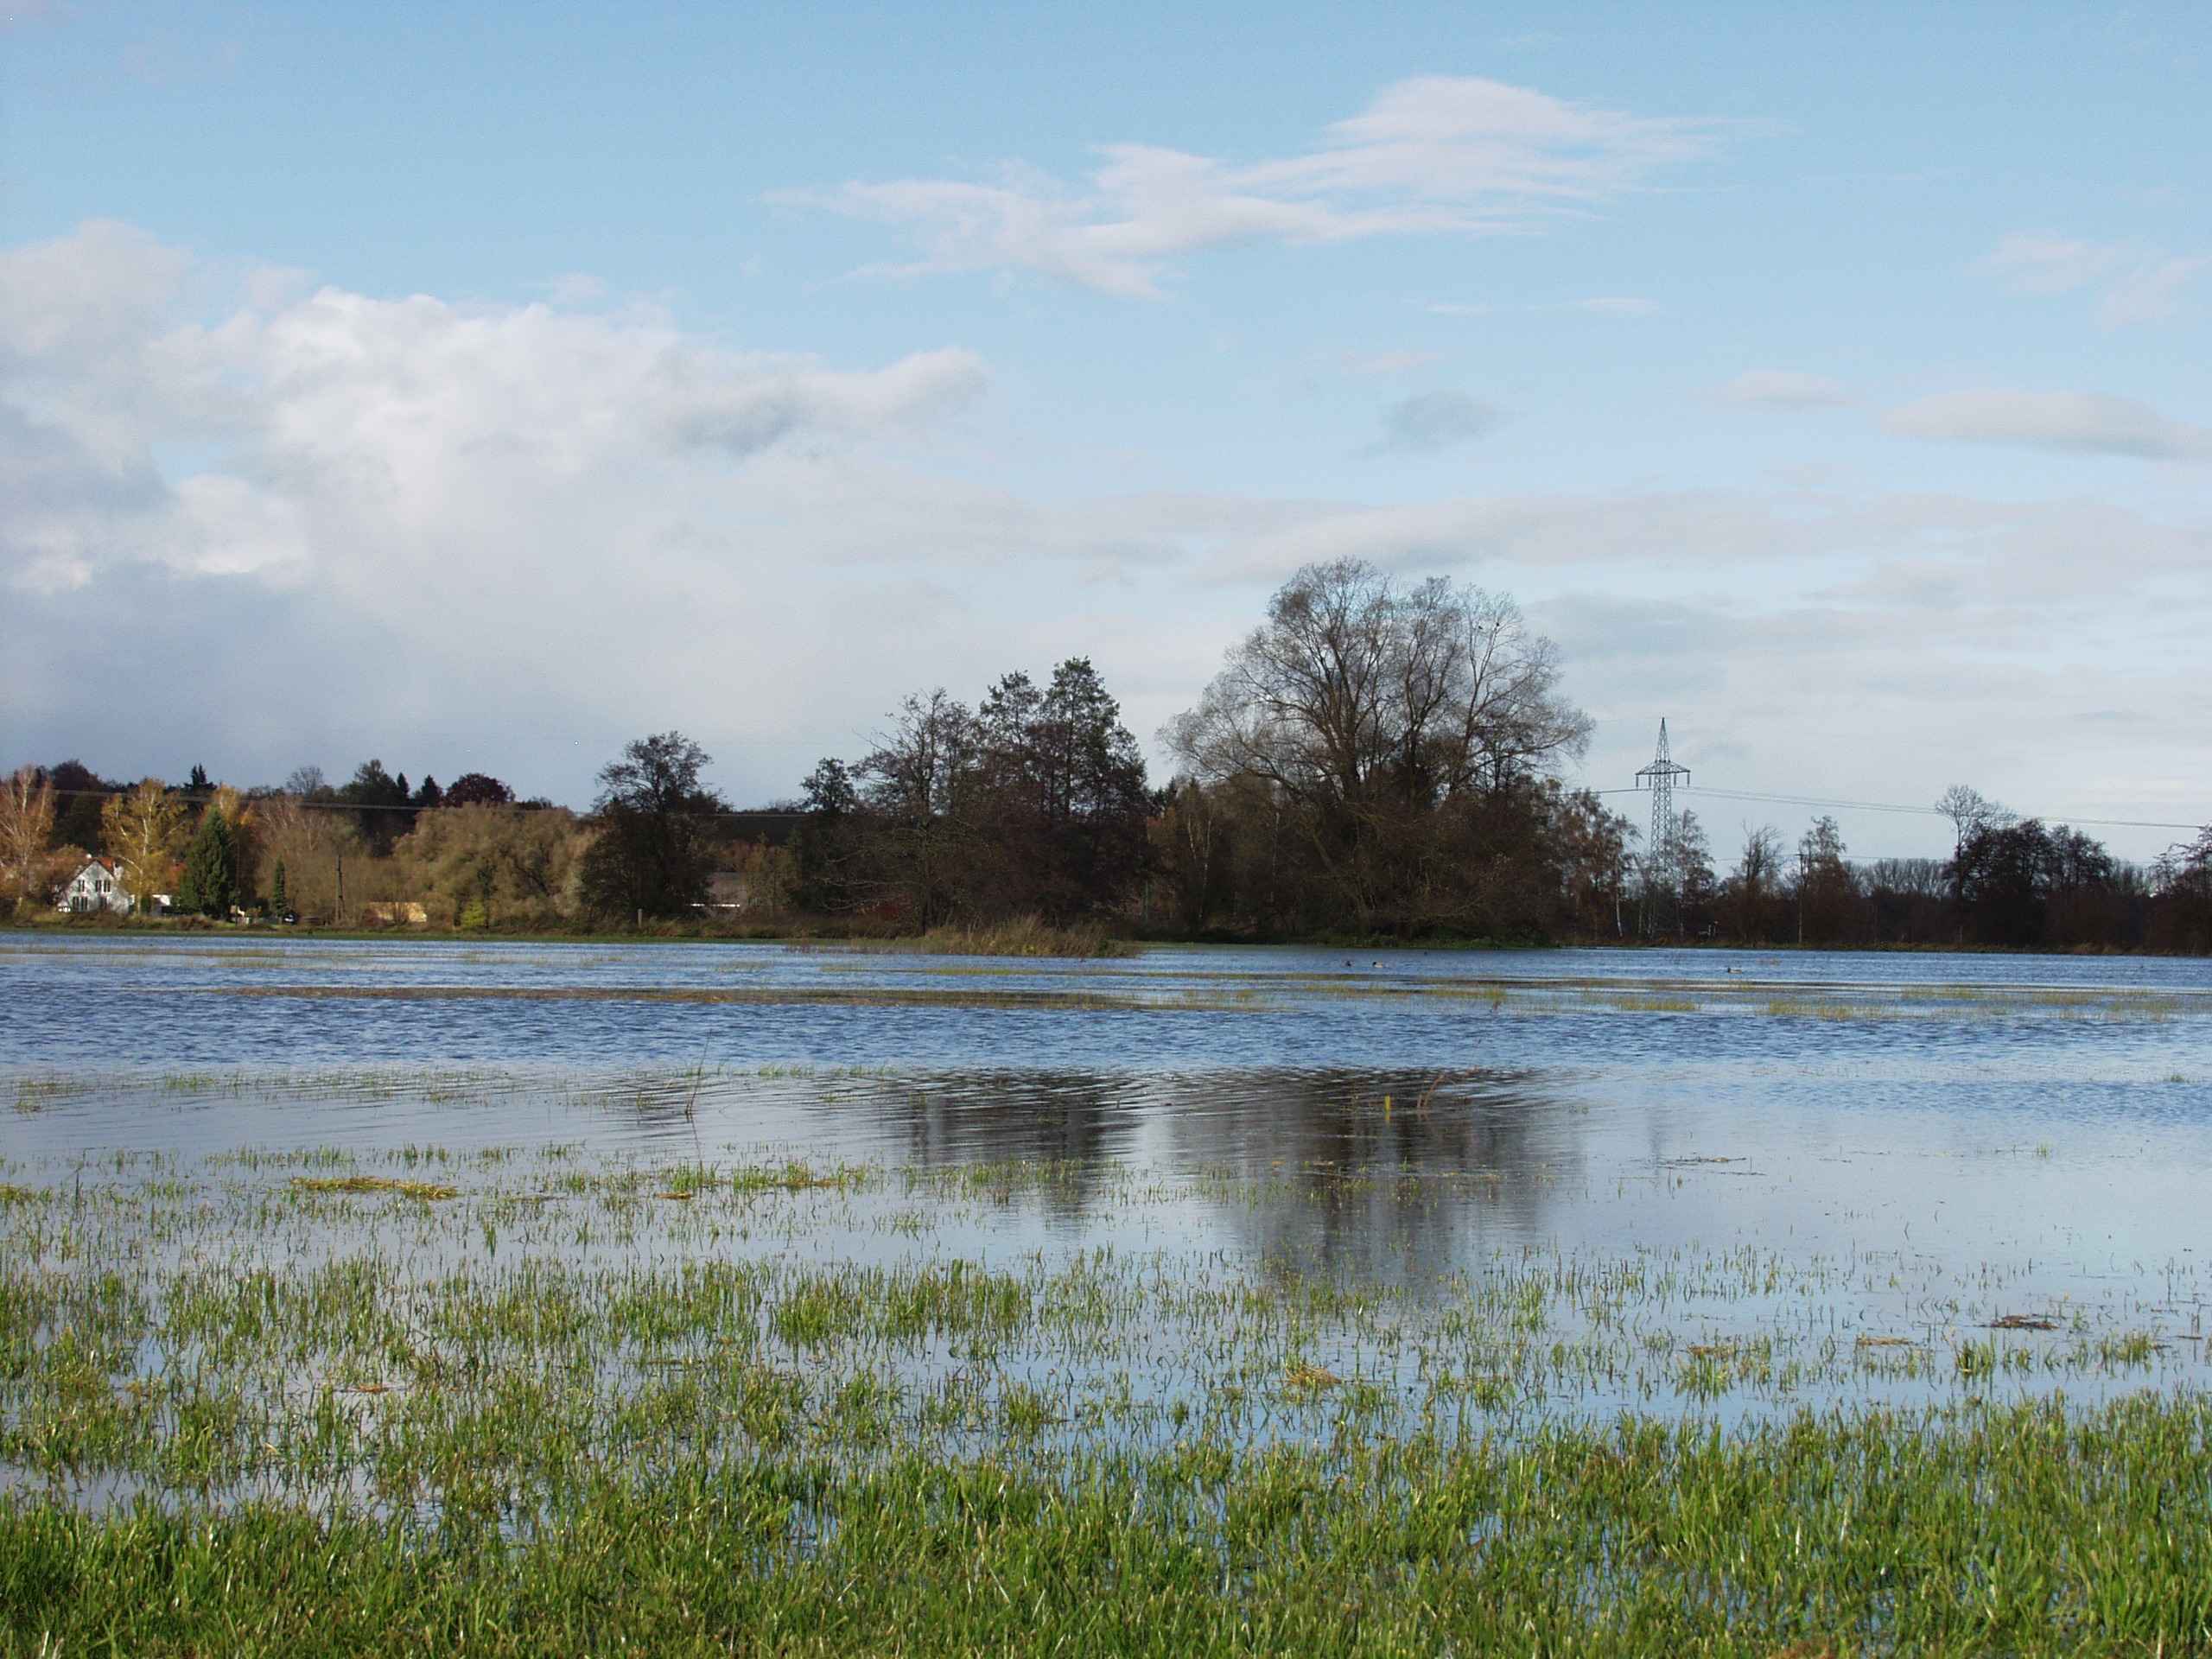
landscape, tree, water, nature, grass, marsh, swamp, cloud, meadow, morning, shore, lake, river, pond, reflection, reservoir, waterway, body of water, polder, wetland, bog, flooding, habitat, loch, mirroring, rural area, reported, natural environment, atmospheric phenomenon